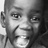
Emotion: happy